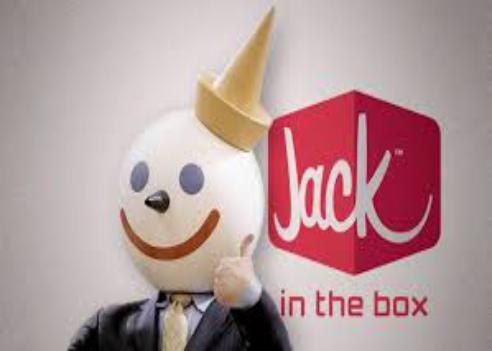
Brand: jack in the box
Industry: Food